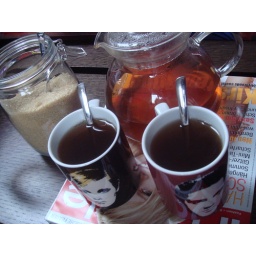
Earl Grey in a pot and two mugs (Twiggy and Elvis).